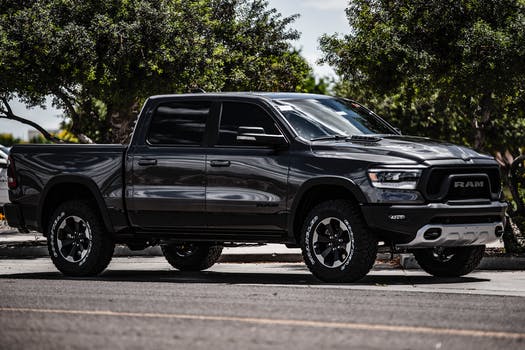
Label: No Watermark